Samurai Warriors 2

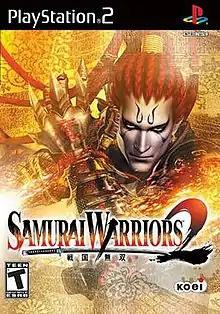
North American PS2 box art featuring Kotaro Fuma

is a sequel to the original "Samurai Warriors", created by Koei and Omega Force. The game was released in 2006 for the PlayStation 2 and Xbox 360, and ported to Microsoft Windows in 2008. Like the "Dynasty Warriors" series, an "Empires" expansion was released as well, and an "Xtreme Legends" expansion followed on in August 2007, in Japan. The game, alongside its two expansions, "Xtreme Legends" and "Empires" also receive a HD-enhanced port for PlayStation 3 and PlayStation Vita under the name "Sengoku Musō 2 with Mōshōden & Empires: HD Version".